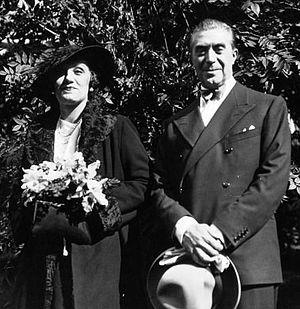
Victor Franssen, dit Victor Francen, est un acteur belge né le 5 août 1888 à Tirlemont et mort le 18 novembre 1977 à Aix-en-Provence.
Mary Marquet est une actrice française, née le 14 avril 1895 à Saint-Pétersbourg et morte le 29 août 1979 en son domicile dans le 18ᵉ arrondissement de Paris.